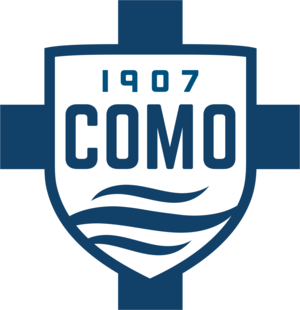
Le Côme 1907 est un club italien de football évoluant en Serie D et fondé en 1907 sous le nom de Como Foot-Ball Club. Il est basé à Côme dans la province du même nom, en Lombardie.